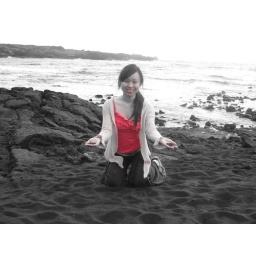
pink in the black